Faustina the Elder

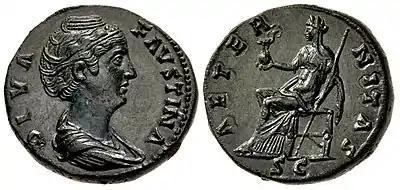
Sestertius of Faustina Major showing her portrait and Aeternitas

The deified Faustina was associated particularly closely with Ceres, who featured prominently on coins of Faustina; for some years, the torch-bearing Ceres was the dominant motif in her gold coinage. Herodes Atticus venerated Faustina as the “new Demeter” (the Greek equivalent of Ceres) at a private sanctuary he established outside Rome, now the church of Sant'Urbano. In addition to Ceres, Vesta and Juno feature prominently in Faustina's coinage. She was also associated with the Magna Mater and at Cyrene with Isis; at Sardis she was worshipped conjointly with Artemis.